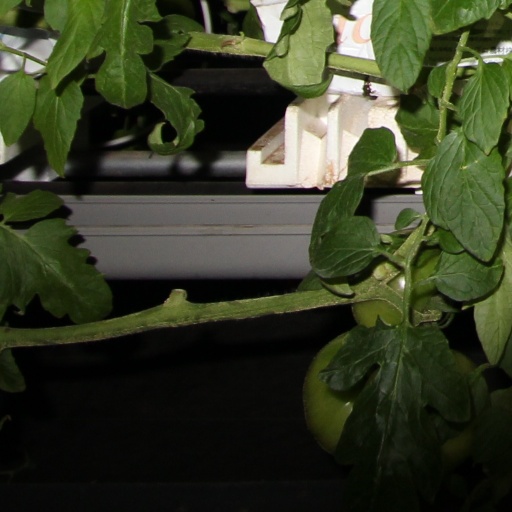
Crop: tomato